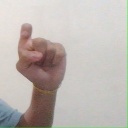
अक्षर: इ